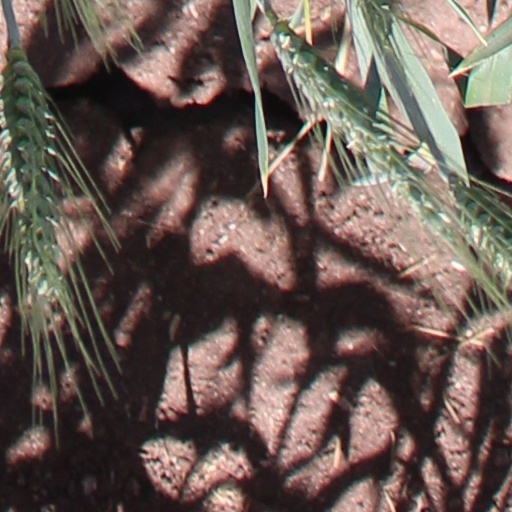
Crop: wheat